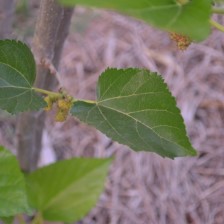
Variety: ChiangMaiBuriram60